Cubestormer 3

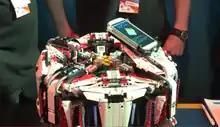
Cubestormer3 one second after breaking the world record

CubeStormer 3 is a robot built primarily with Lego Mindstorms and the Samsung Galaxy S4. On 15 March 2014, at the Big Bang fair in Birmingham, England, the CubeStormer 3 broke the previous record, held by its predecessor, the CubeStormer II, for the fastest time to solve a Rubik's Cube. The previous Guinness World Records time was 5.270 seconds. The official time taken to solve the Rubik's Cube by the "CubeStormer 3" was 3.253 seconds. This robot was created by inventors David Gilday and Mike Dobson. It took the two of them 18 months to perfect the technology of this robot. The robot was able to conquer the cube by use of four robotic hands. The robot is made out of LEGO and ARM architecture.